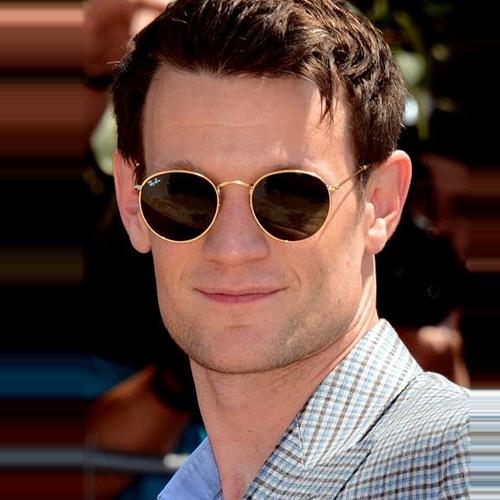
Age: 31